Garjanai

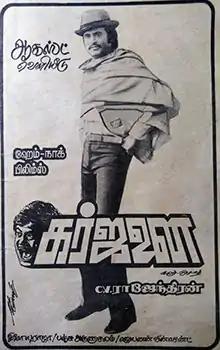
Poster of Tamil version

Garjanai is a 1981 Indian Tamil language film directed by C. V. Rajendran, starring Rajinikanth and Madhavi. The music was scored by Ilaiyaraaja. The film was simultaneously shot in Malayalam as Garjanam and in Kannada as Garjane. All three versions of the film failed at the box office. "Garjanai" ran for 52 days in Chennai making it one of Rajinikanth's films with the shortest run in theatres. It marked Rajinikanth's last Malayalam and Kannada film role till date.